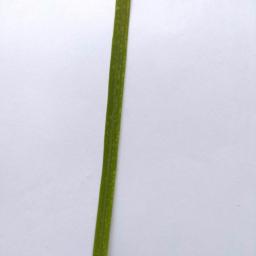
Label: Rice___Healthy